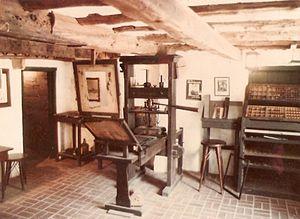
Le Genévrier des Bermudes est une espèce de genévrier endémique des Bermudes. Cette espèce est plus communément connue en anglais sous le nom de Bermuda cedar, mais elle est également appelée Bermuda juniper. Historiquement, cet arbre a formé une forêt qui couvrait une grande partie des Bermudes. Les colons ont défriché une partie de la forêt et l'arbre a été utilisé à de nombreuses fins, compris la construction de bâtiments; il était particulièrement prisé pour la construction navale. Cependant, les cochenilles introduites pendant la Seconde Guerre mondiale ont dévasté les forêts, tuant plus de 99% des cèdres. Depuis lors, Casuarina equisetifolia, tolérant au sel, a été planté comme espèce de remplacement, et un petit nombre de cèdres des Bermudes se sont révélés résistants aux cochenilles. Les populations de certains oiseaux endémiques qui avaient co-évolué avec l'arbre ont chuté à la suite de sa disparition.